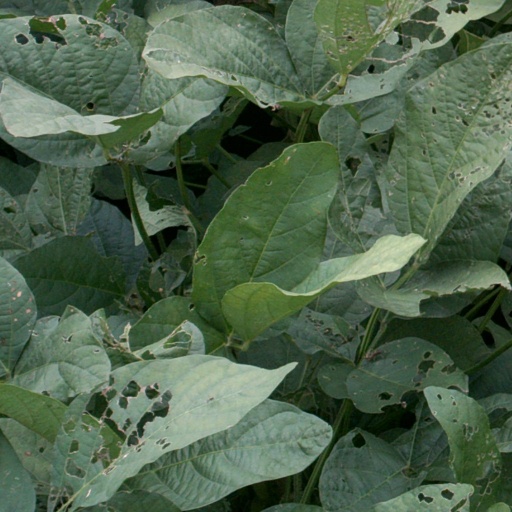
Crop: soybean